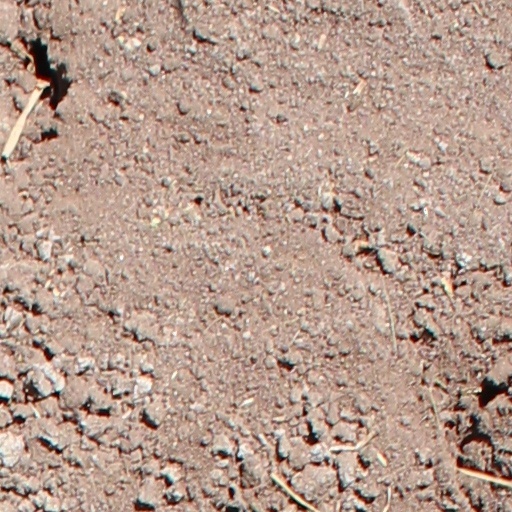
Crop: wheat